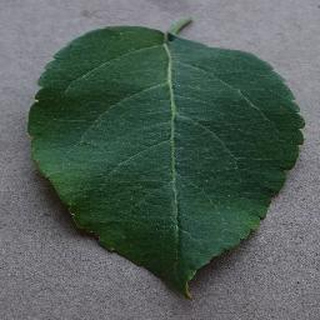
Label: healthy_apple